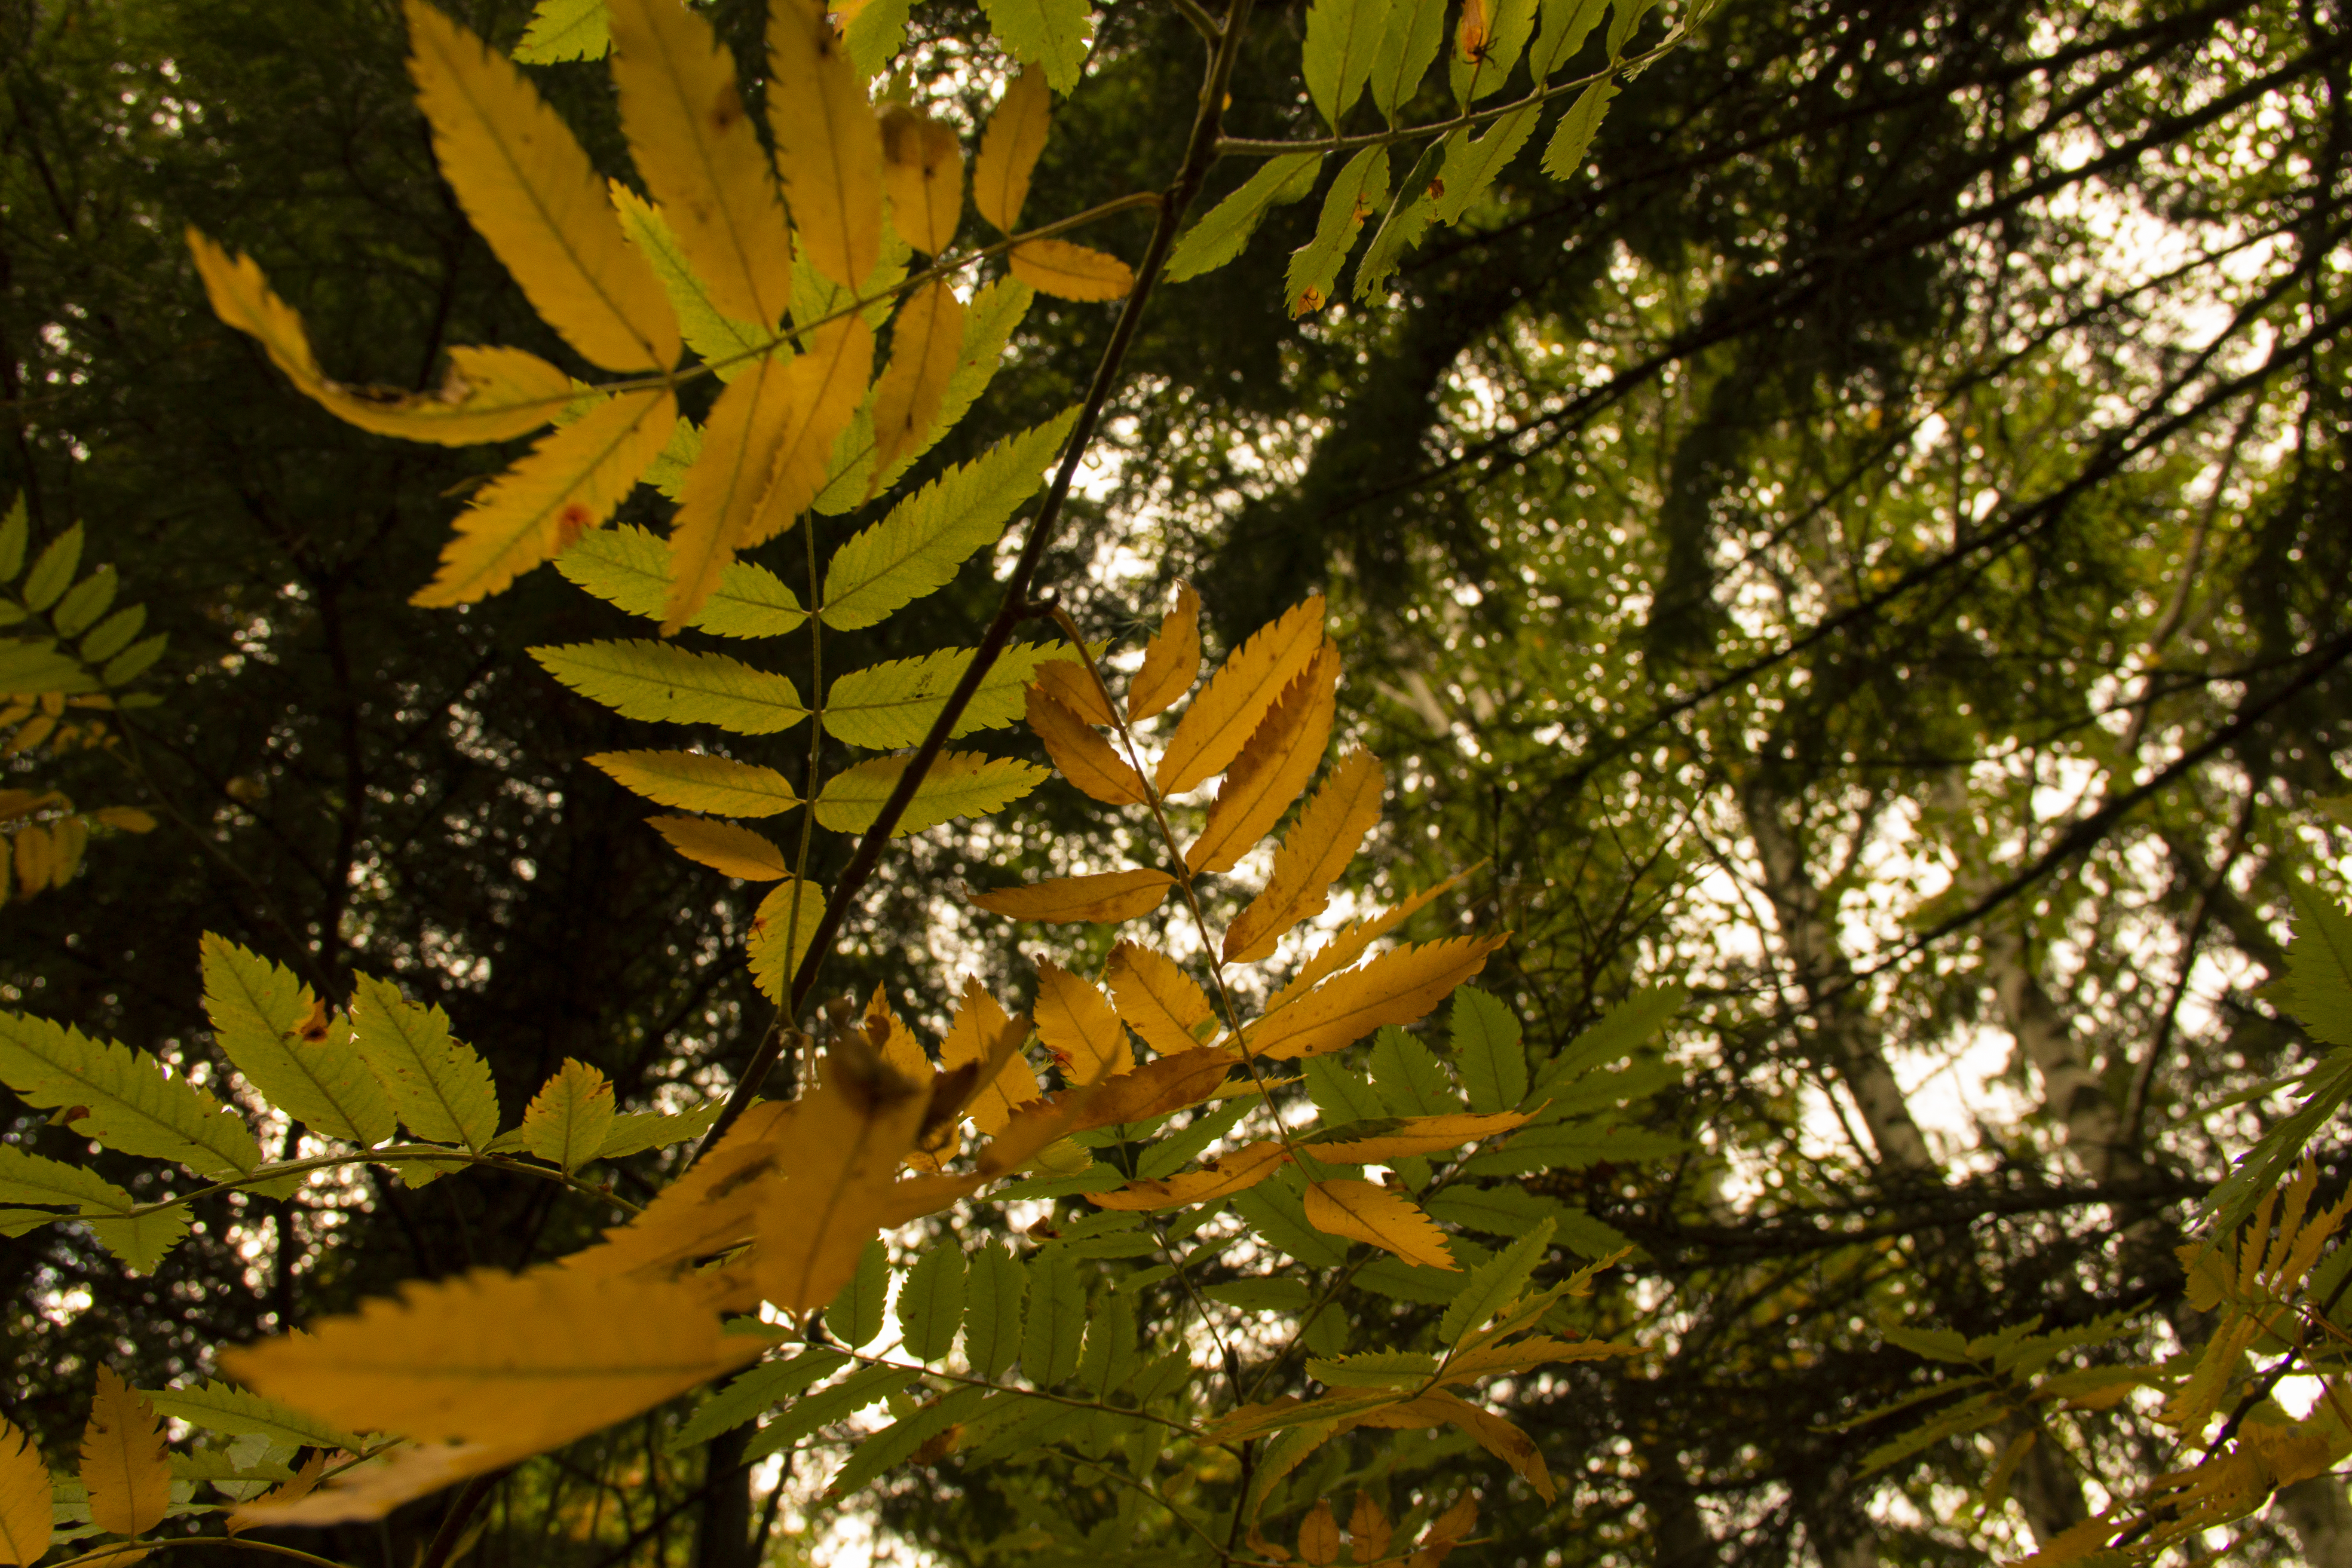
leaves, autumn, yellow, branches, trees, forest, tree, vegetation, leaf, plant, biome, botany, flower, branch, water, sunlight, temperate broadleaf and mixed forest, woody plant, organism, Northern hardwood forest, terrestrial plant, jungle, plant stem, vascular plant, rainforest